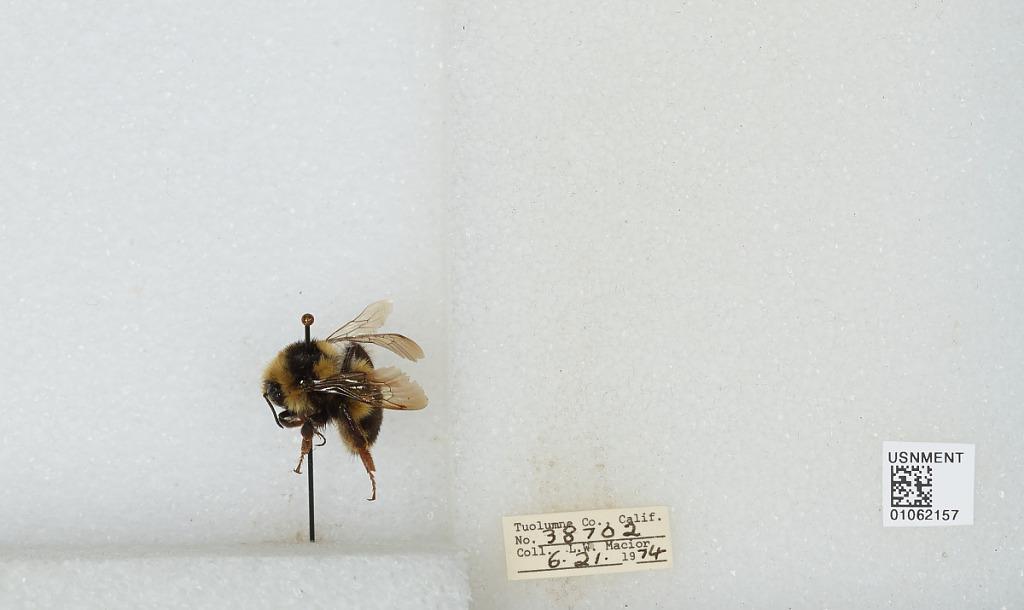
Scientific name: Bombus bifarius nearcticus
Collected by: L. Macior
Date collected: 1974-6-21
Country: United States
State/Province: California
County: Tuolumne
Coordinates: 38.02, -119.94